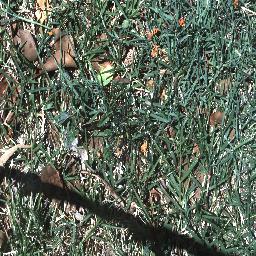
Label: negative